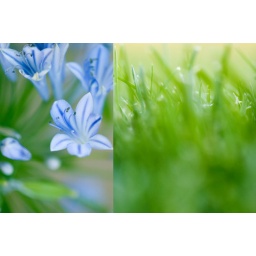
and the green grass grew all around